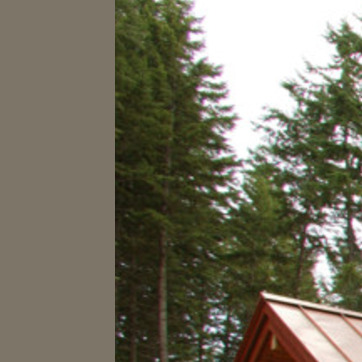
Material: foliage